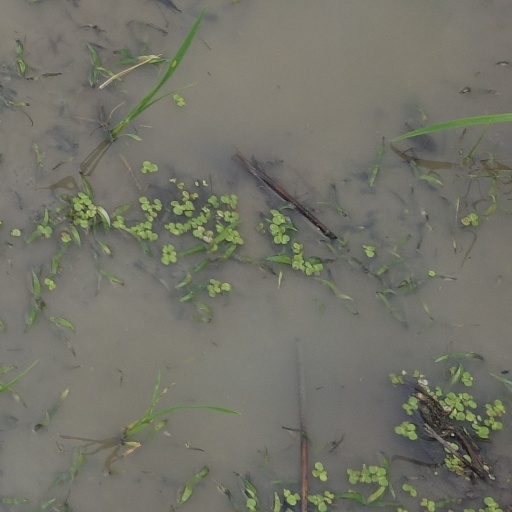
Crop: rice